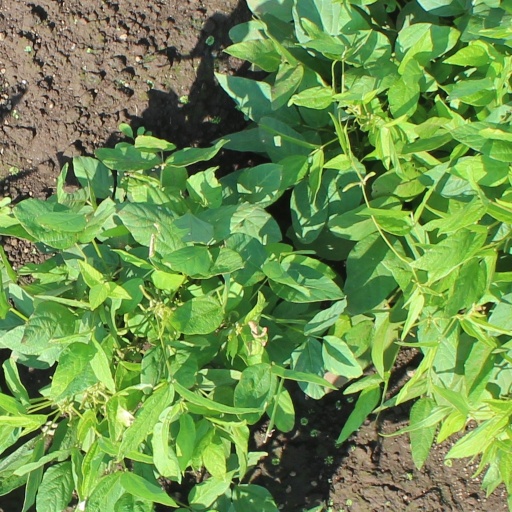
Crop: soybean